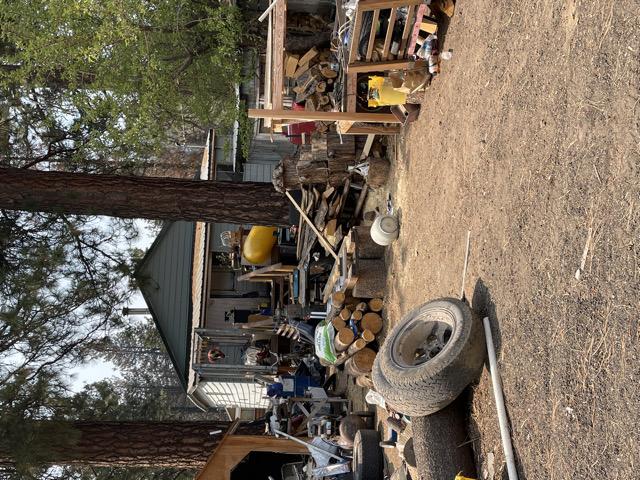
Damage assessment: no_damage